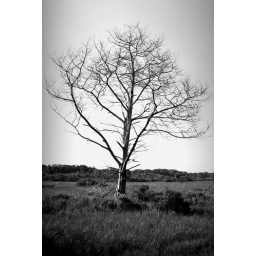
in black and white I think I like this tree standing all alone...